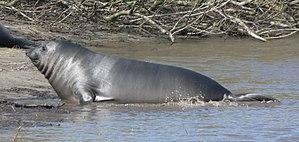
Éléphant de mer Mirounga angustirostris), 13 mars 2006, réserve d'Año Nuevo, Californie, États-Unis d'Amérique